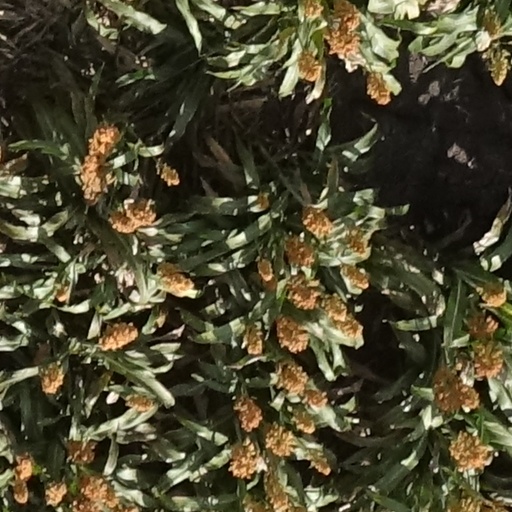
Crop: sorghum